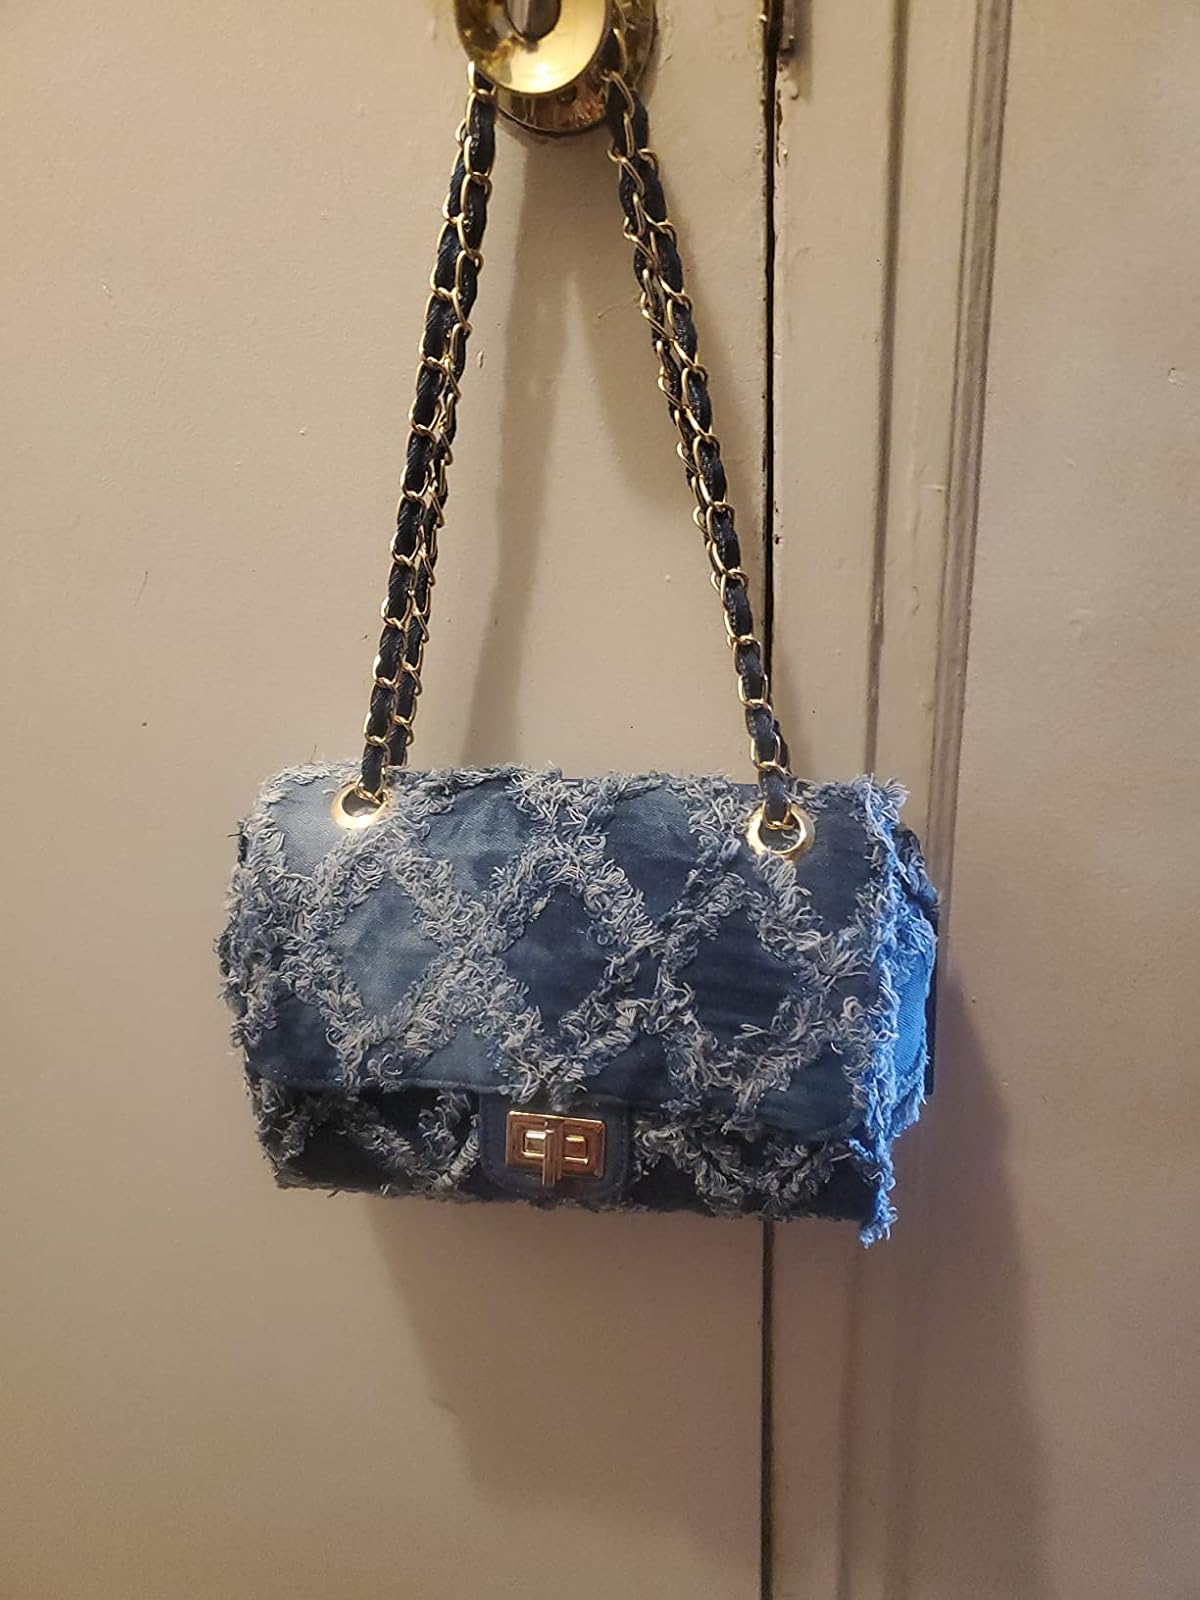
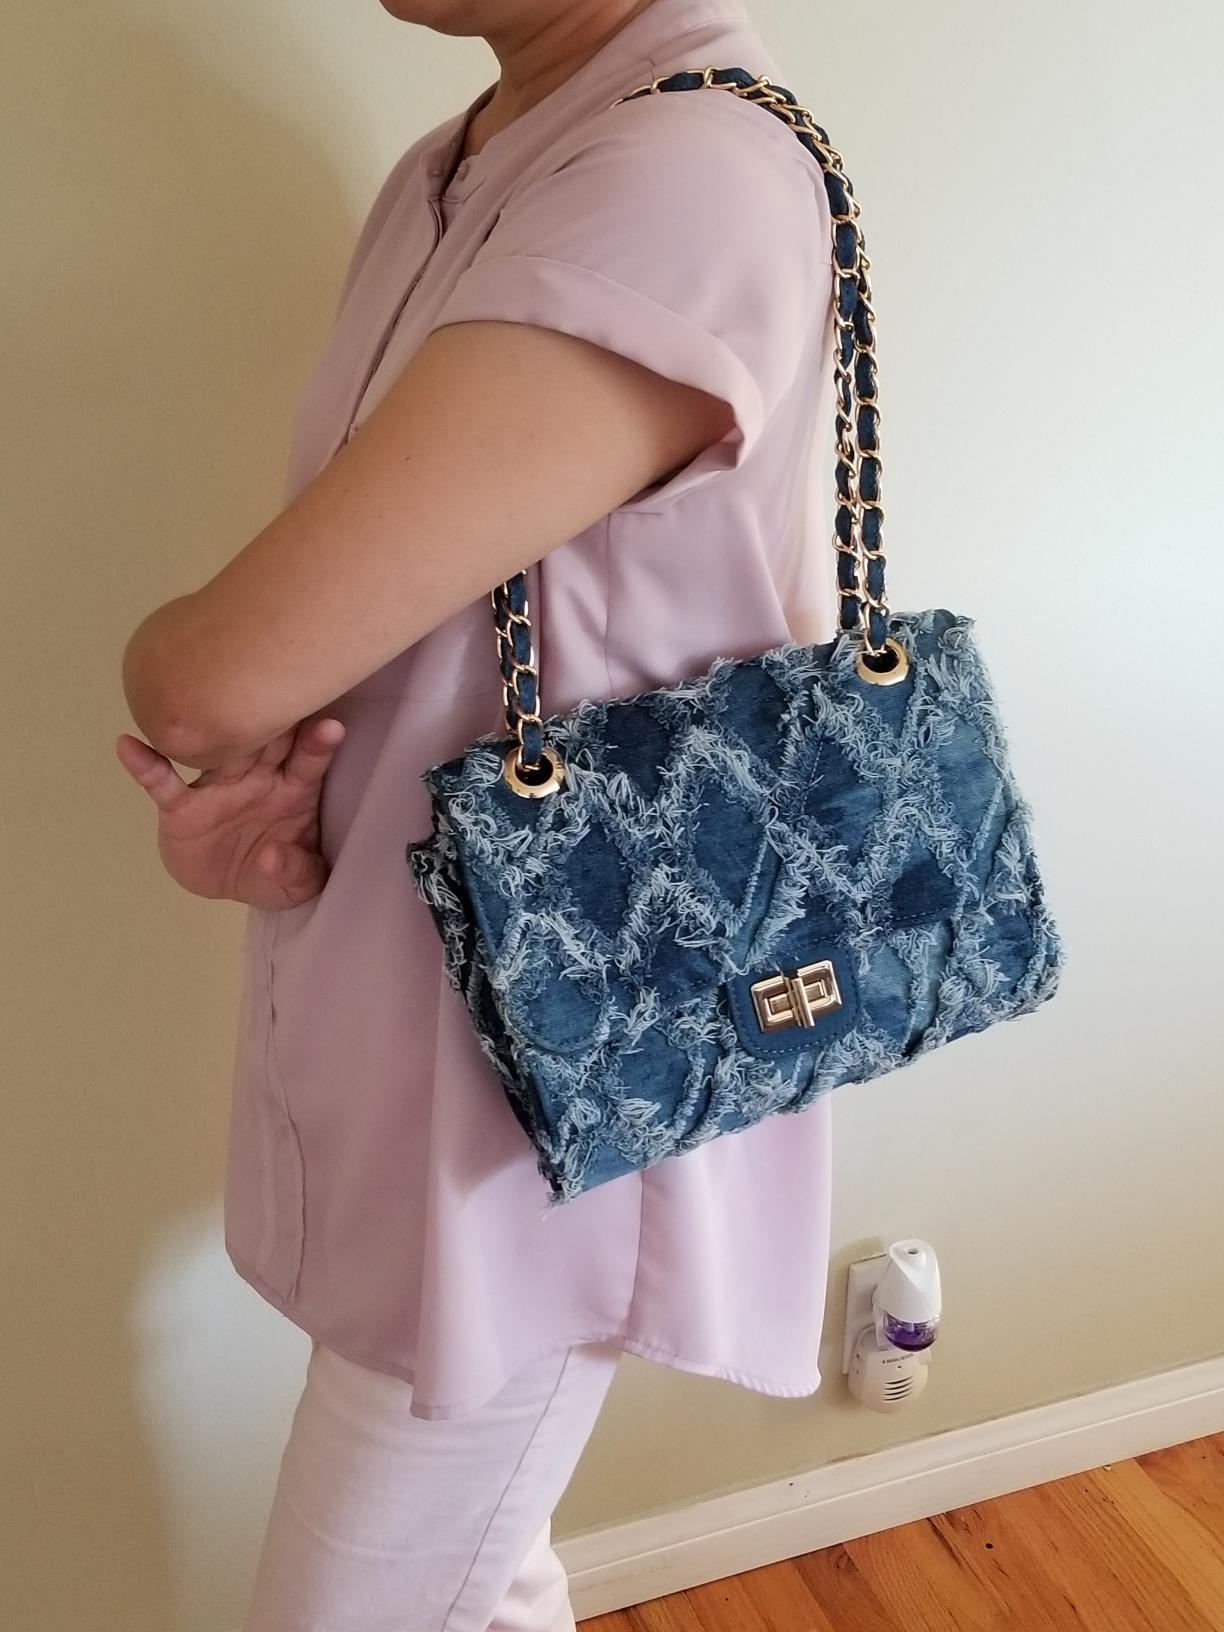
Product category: accessories_handbag
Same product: yes